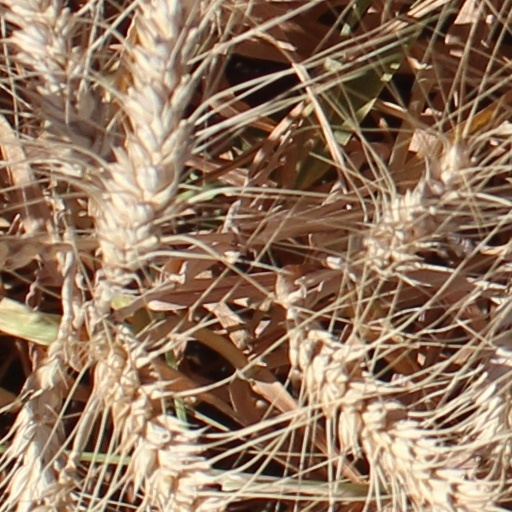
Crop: wheat